Agni Yoga

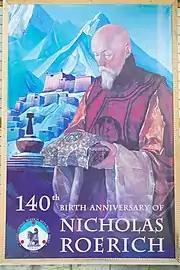

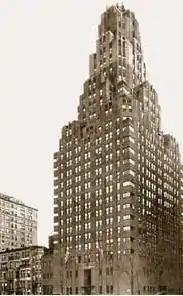

Information about Vedanta and Buddhism spread in Western countries in the first decade of the 20th century. In the United States of the 1920s, when the voices in religion were arguing over fundamentalism and modernism as the only available choice, and long before Shangri-La had become a popularly accepted myth, a vanguard movement was promoting the alternative of the wisdom of the Eastern world.